Fifth Republic Movement

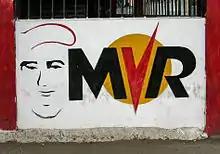
Mural of MVR logo

The Movement for a Fifth Republic (MVR), formerly Venezuela's governing party, was the first political party in Venezuela to incorporate primary elections as the primary method for selecting its candidates.